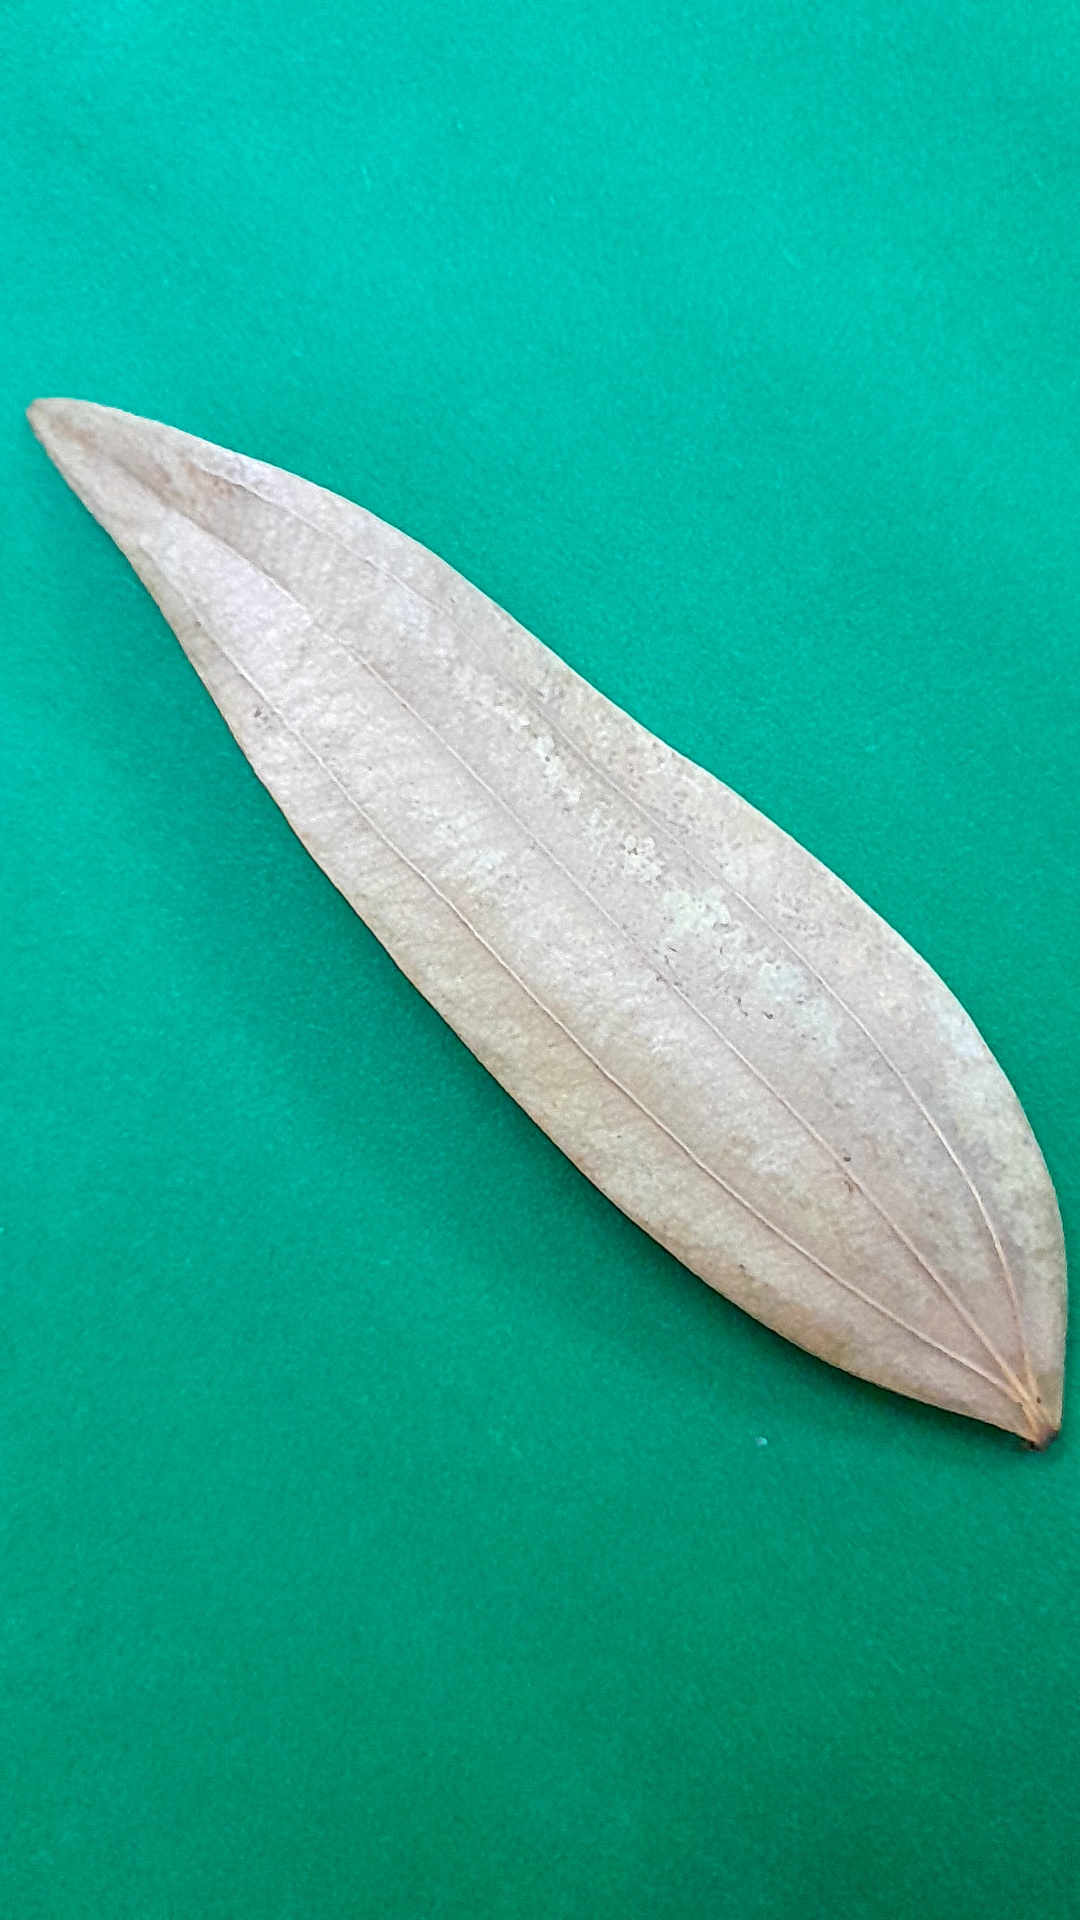
Label: Dry Leaf